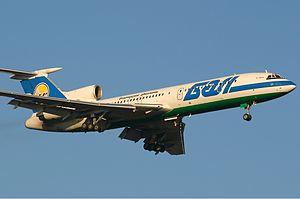
Bashkir Airlines était une compagnie aérienne russe, basée sur l'aéroport d'Oufa. Elle a opéré des liaisons régionales et le tronc de services d'affrètement Ufa et à l'Europe, l'Asie et l'Afrique du Nord. La société a été fondée en 1991 et dissoute en 2007.